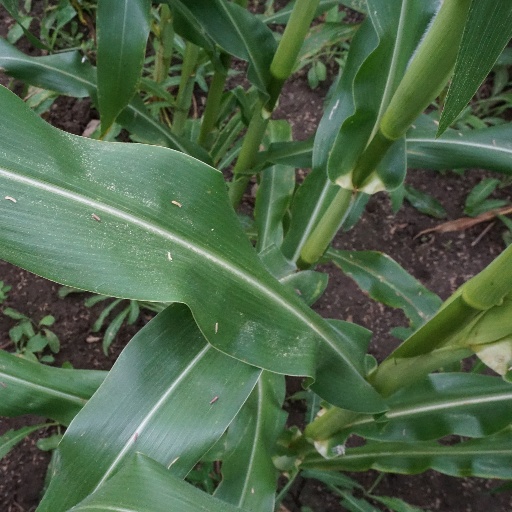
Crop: maize; corn